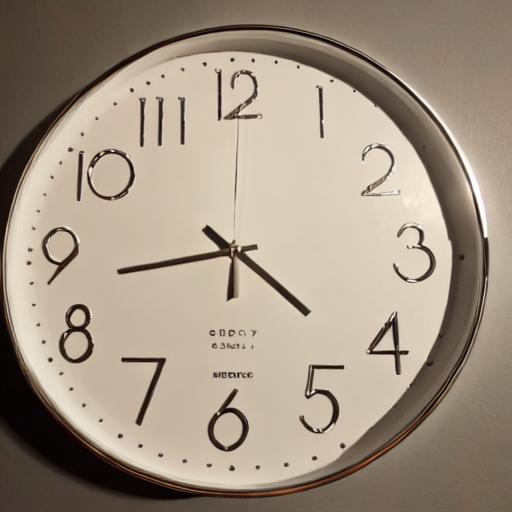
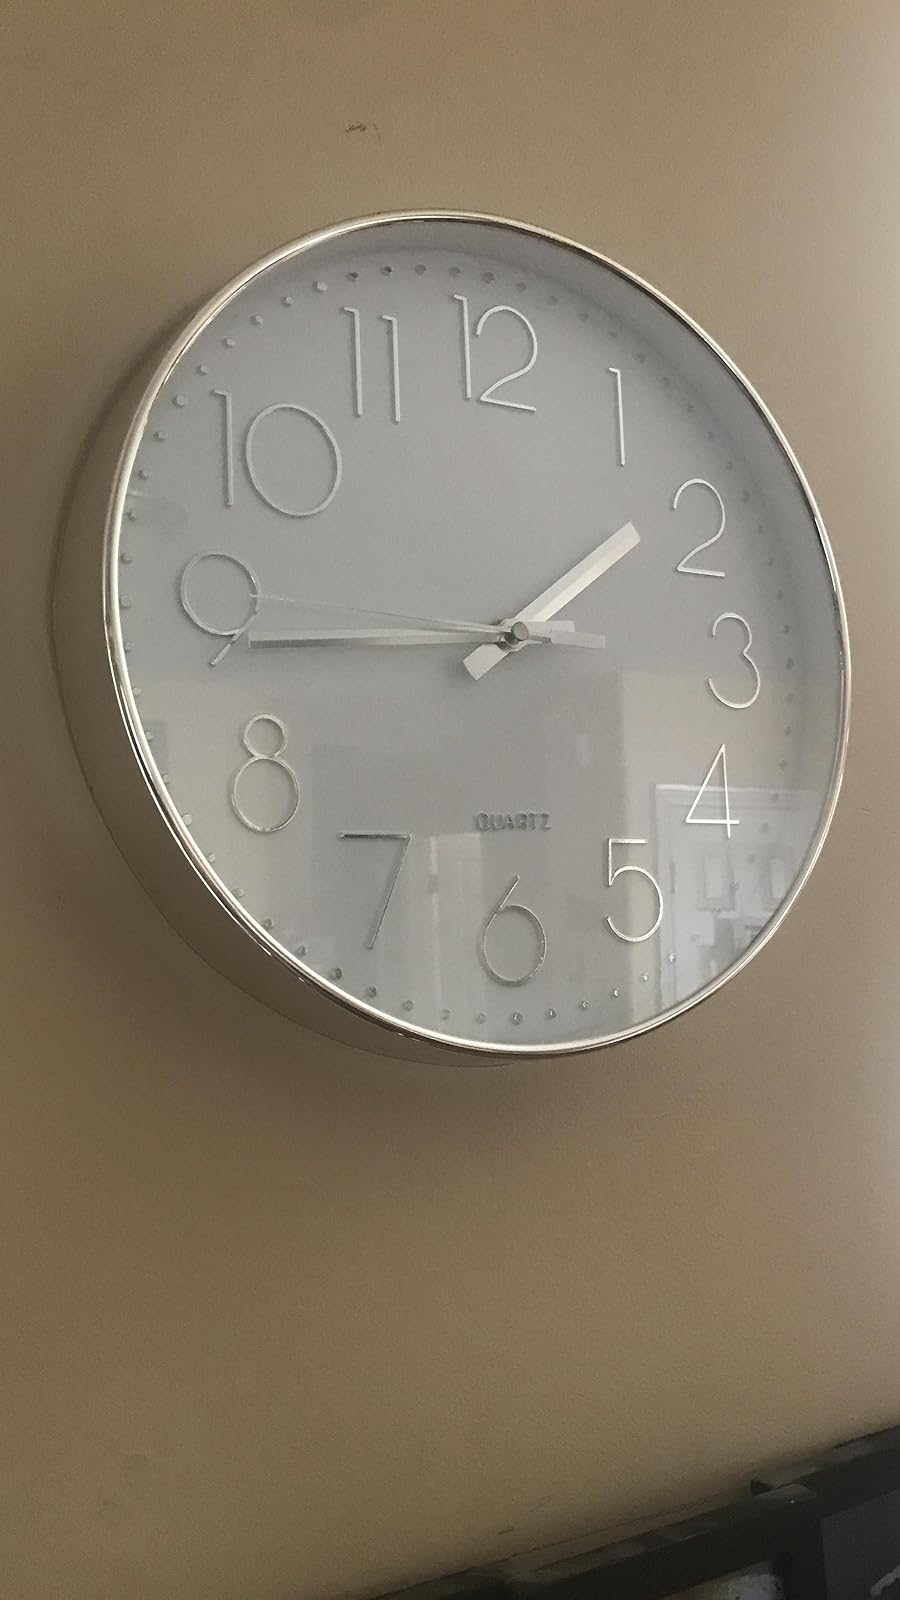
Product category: clock
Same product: no